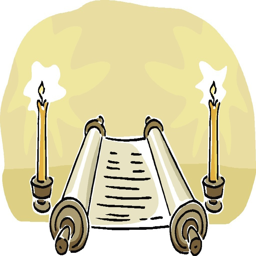
clip art of religious text